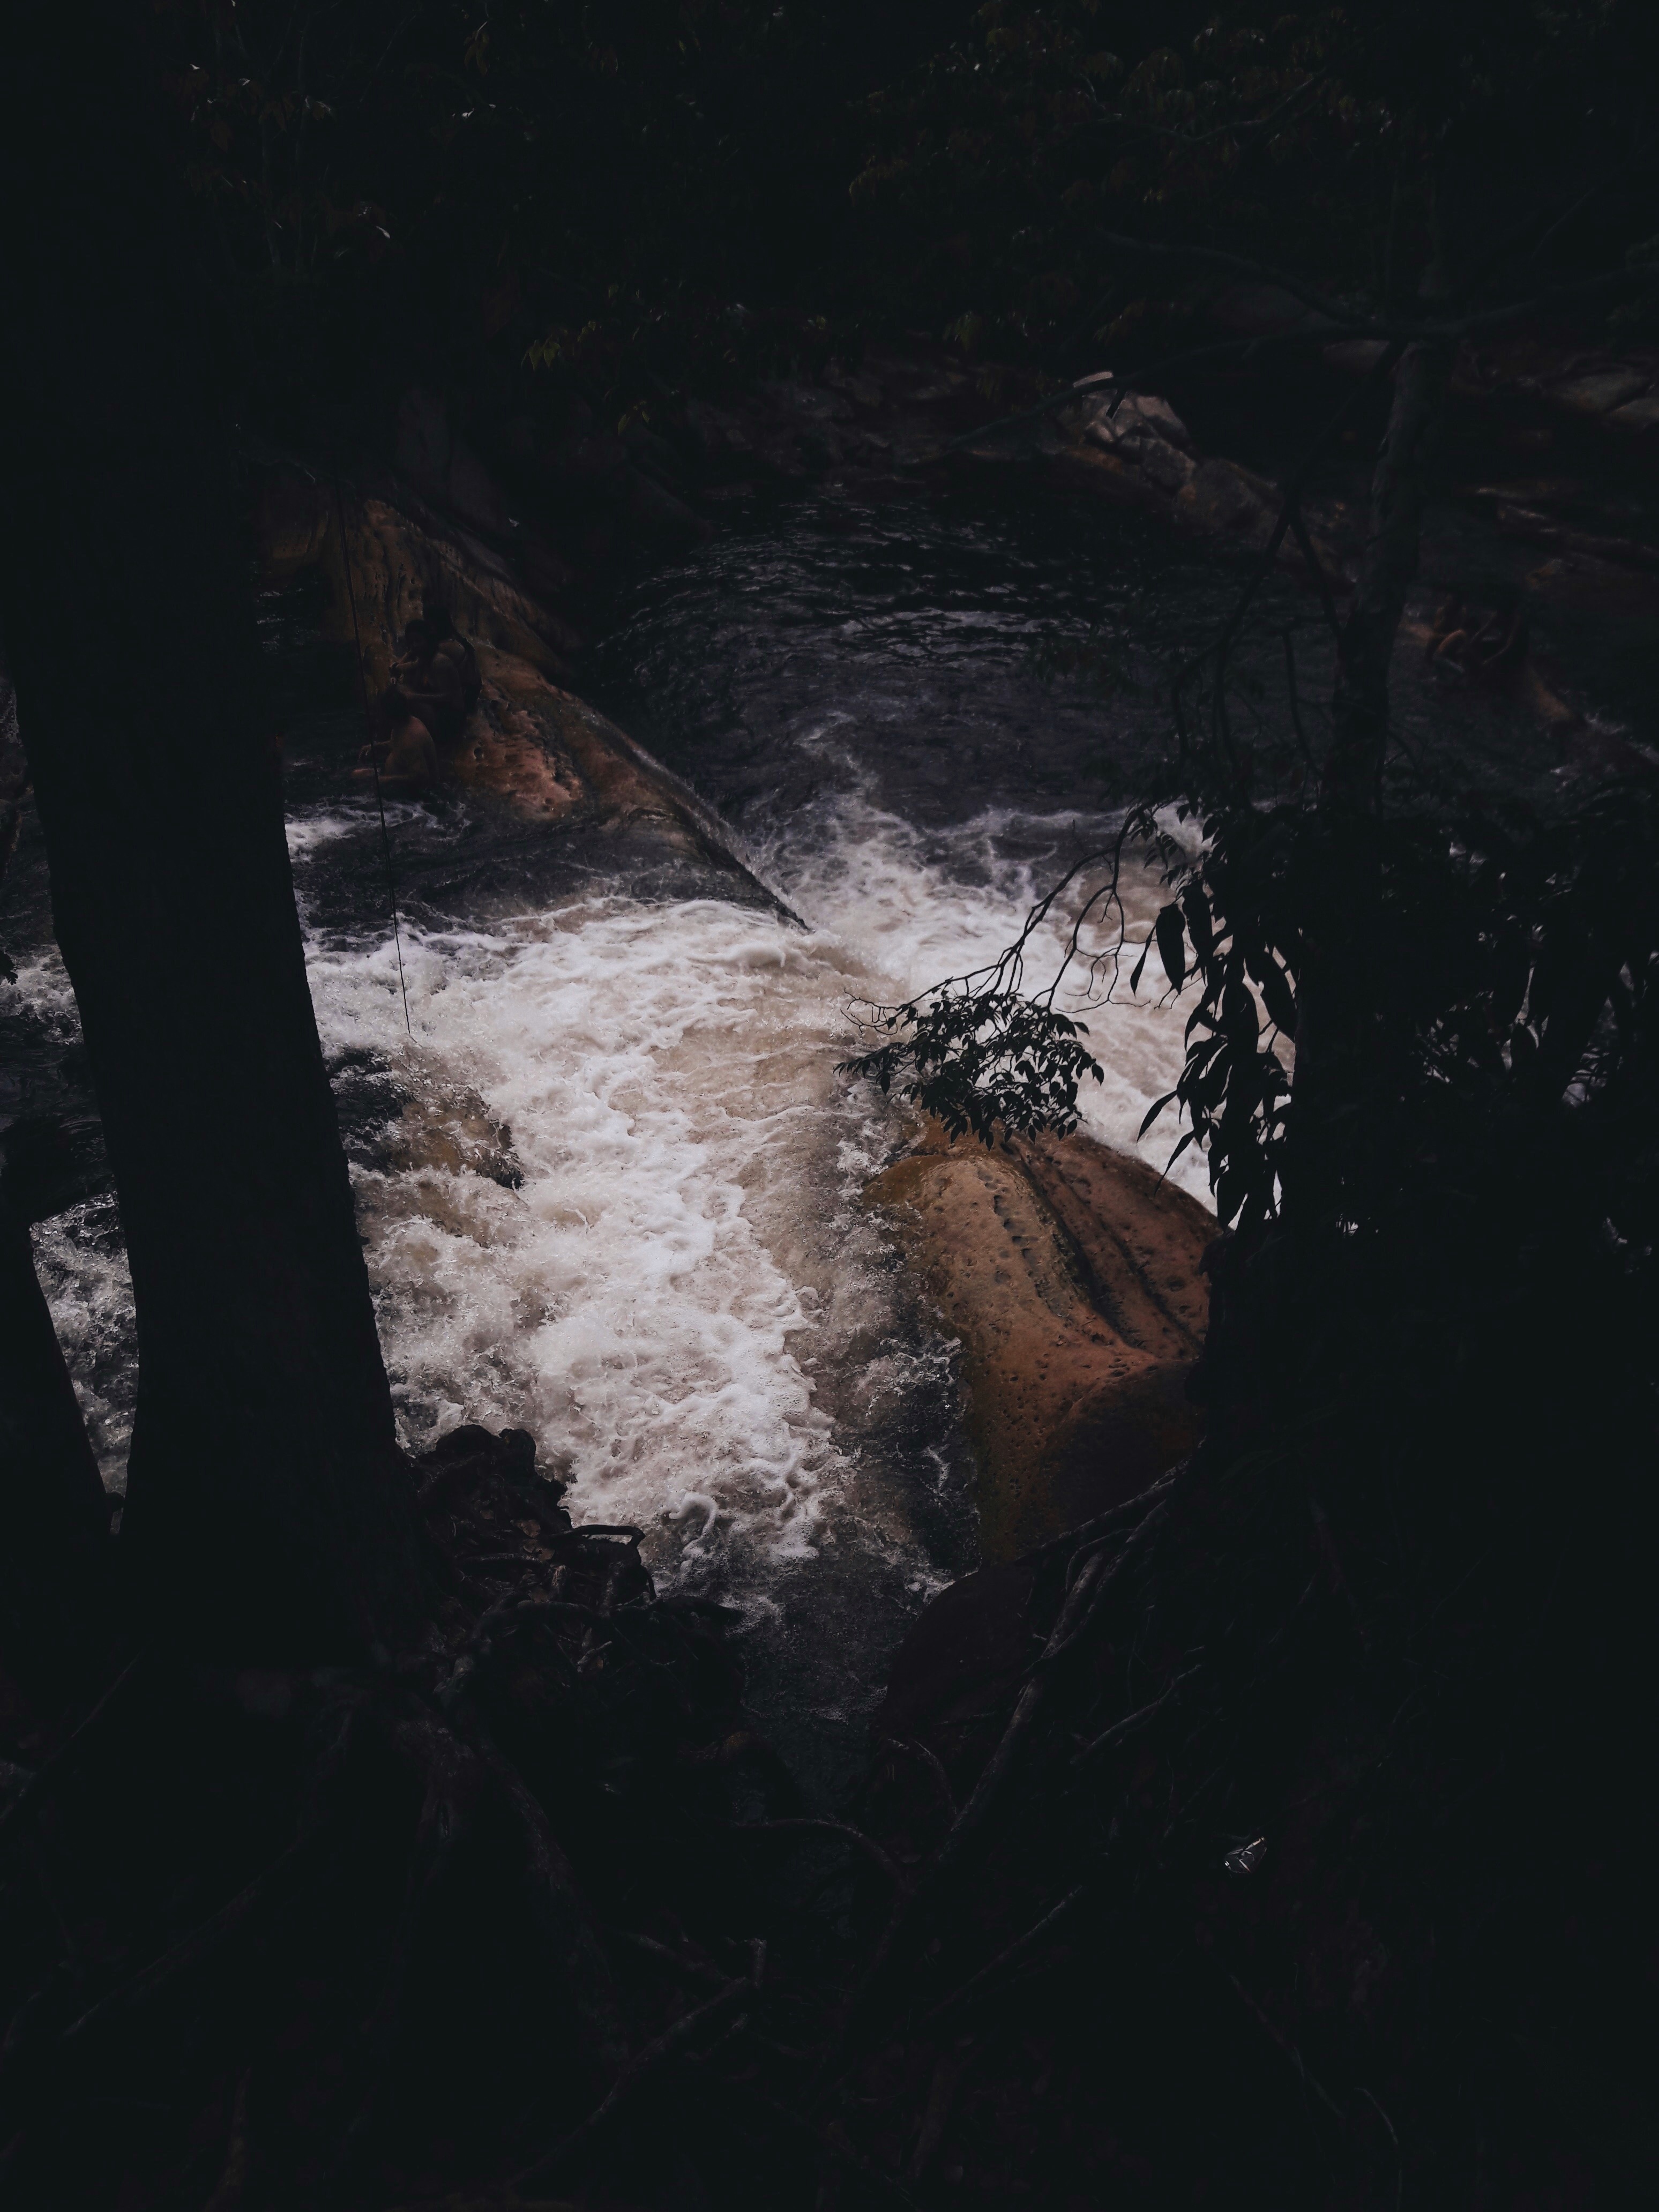
night, ice, cave, reflection, darkness, image